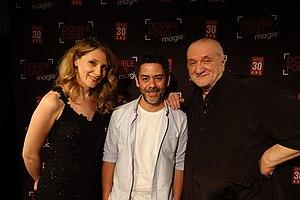
Manu Payet, Dominique Duvivier, et Alexandra Duvivier
Le Double Fond est un café-théâtre parisien consacré à la magie. Les serveurs y sont des magiciens qui réalisent des tours à chaque table.